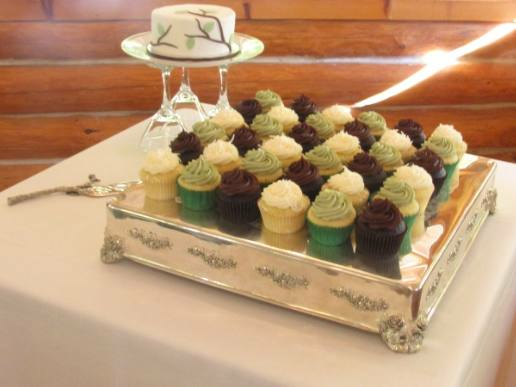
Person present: No